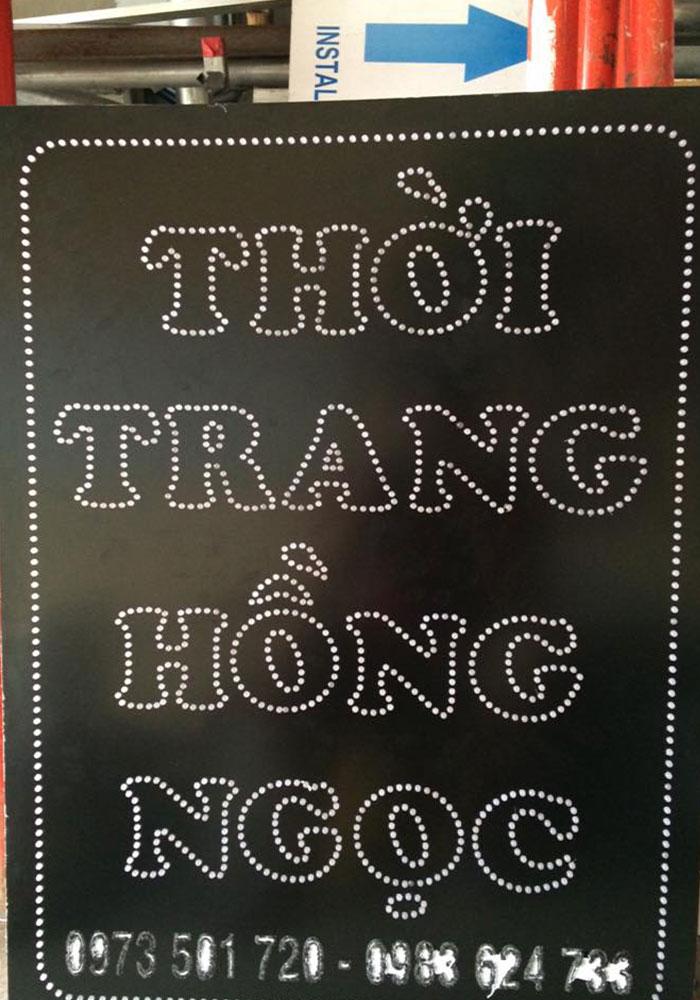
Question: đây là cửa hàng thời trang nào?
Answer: cửa hàng thời trang hồng ngọc